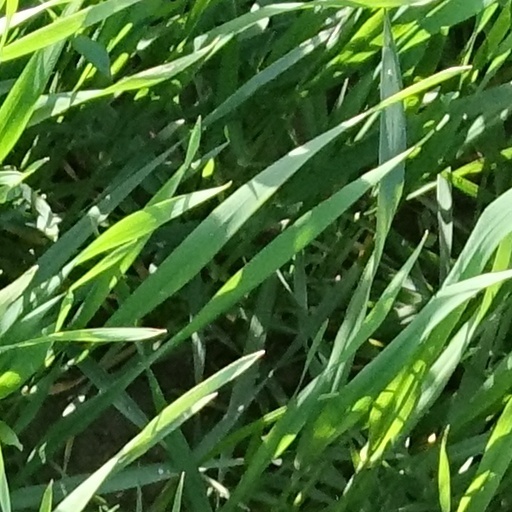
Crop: wheat